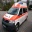
Label: ambulance